Edward Müller

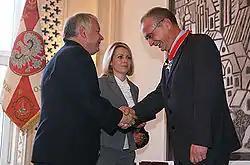
President Lech Kaczyński decorated Edward Müller with the Commander's Cross Polonia Restituta

Edward Ryszard Müller (born 13 October 1958 in Gdańsk) is a Polish politician, a trade union activist; he was an oppositionist in the People's Republic of Poland and from 1989 to 1993 a deputy of the Contract Sejm and the First Term Sejm.